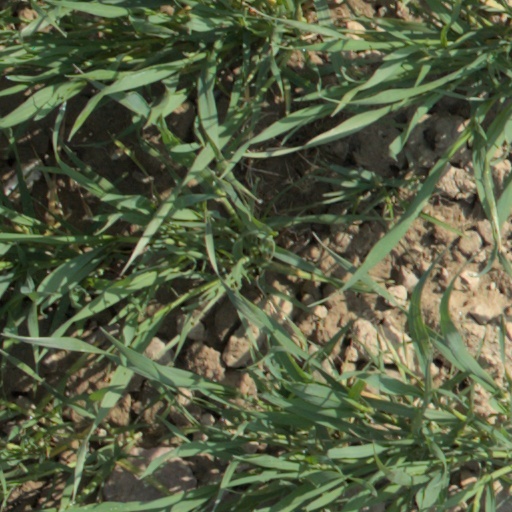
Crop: wheat